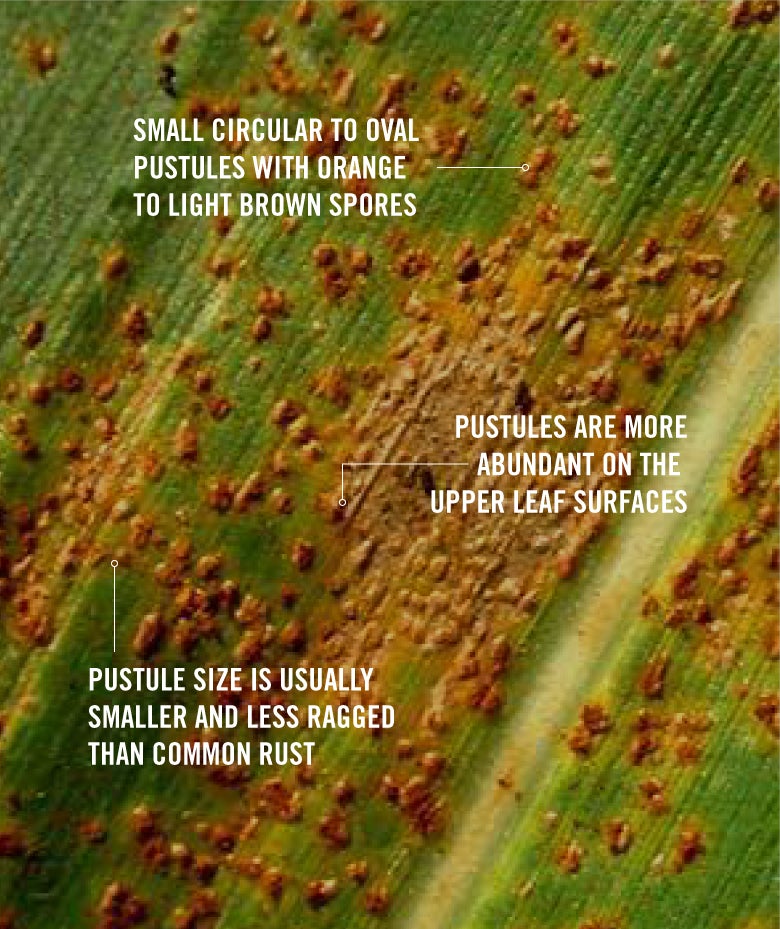
Plant: Corn
Disease: corn rust